County Wicklow

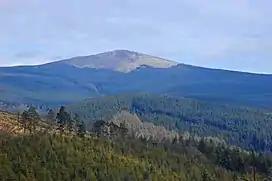
The Wicklow Mountains occupy the whole of central Wicklow

During the 5th century Saint Palladius, a bishop from Britain or Gaul was sent to 'the Irish believing in Christ.' He and his companions landed at Wicklow harbour in the year 431 AD. Palladius founded three ancient churches at Donard, Tigroney and Colbinstown. Along with him came two clerics named St. Sylvester and Solonius who died and were buried at Donard. The local tribe in the area were called Cualann and their chief, a man named Naithi was opposed to these Christian missionaries. Despite this hostility however Palladius seems to have gained support elsewhere as he was able to erect those three churches in the Wicklow area. After a rather unsuccessful stay in the county St. Palladius departed Ireland and journeyed to Scotland.